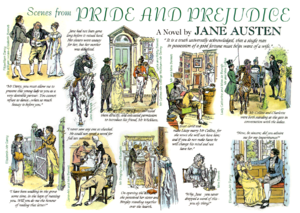
Une carte regroupant des illustrations de C.E. Brock pour le roman de Jane Austen Pride and Prejudice, certaines peut-être retouchées par son frère.